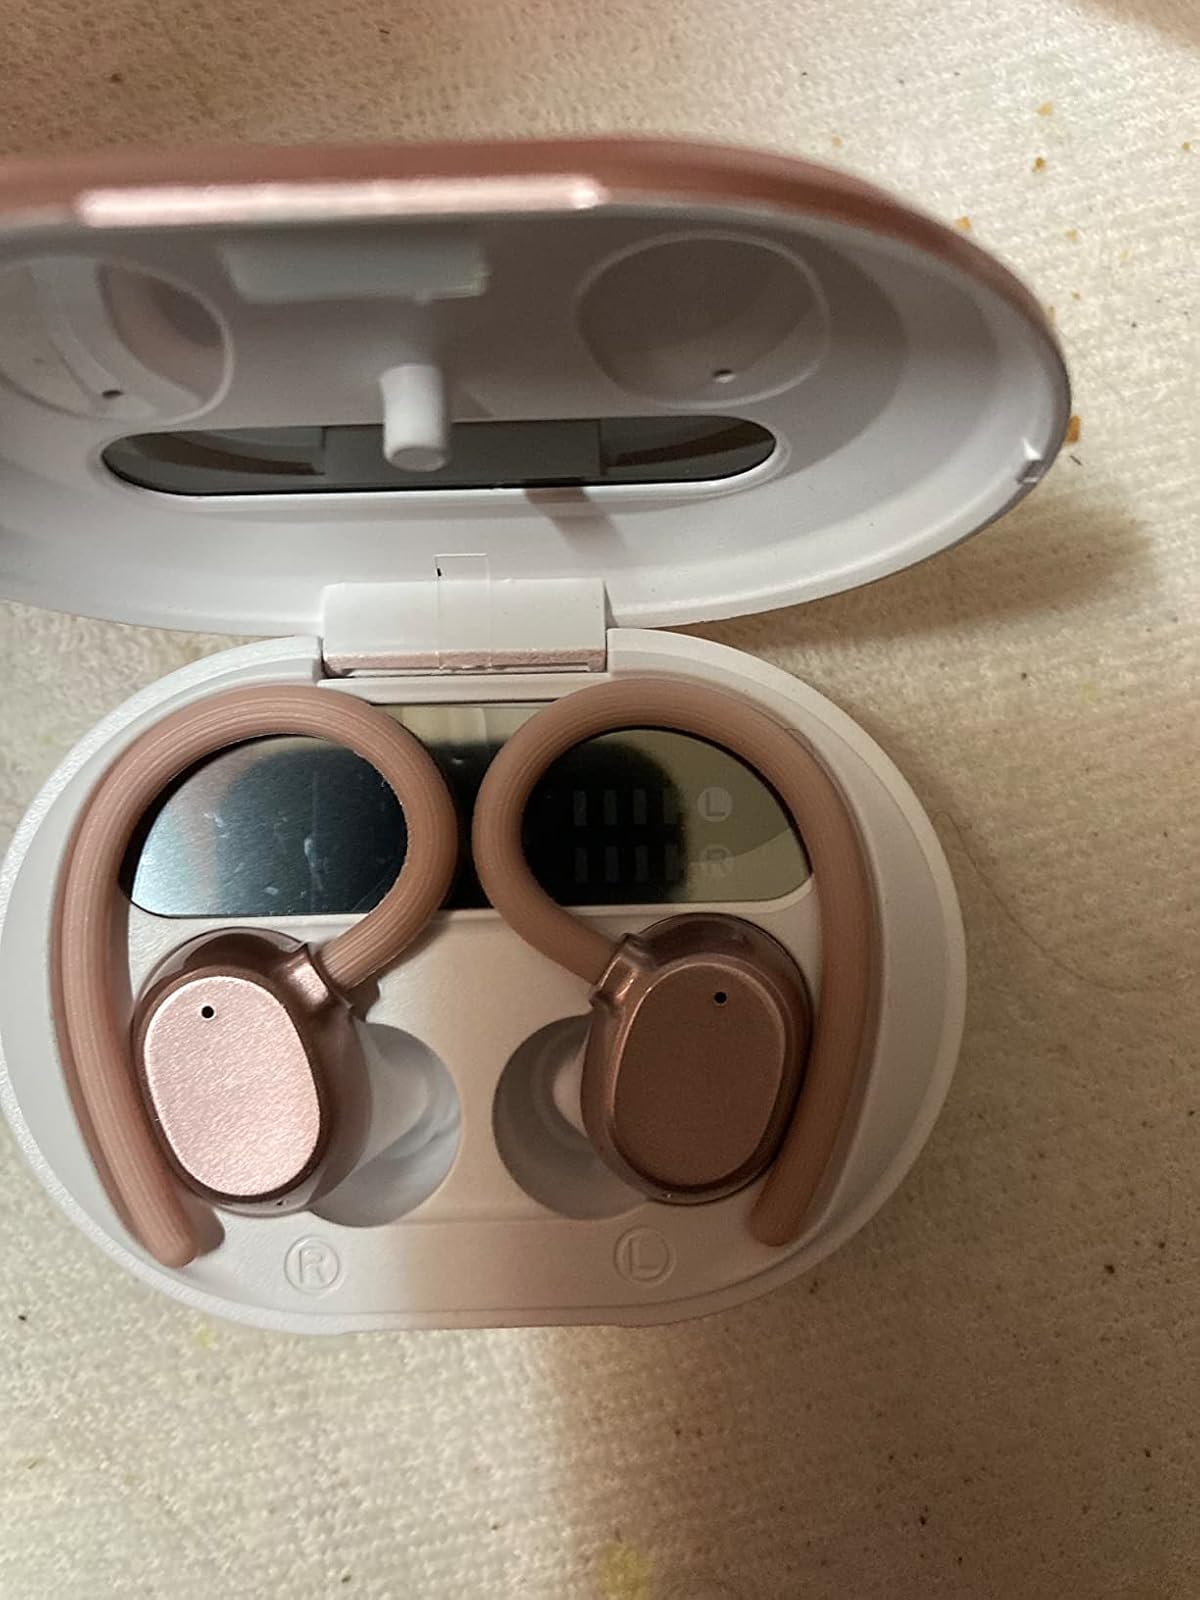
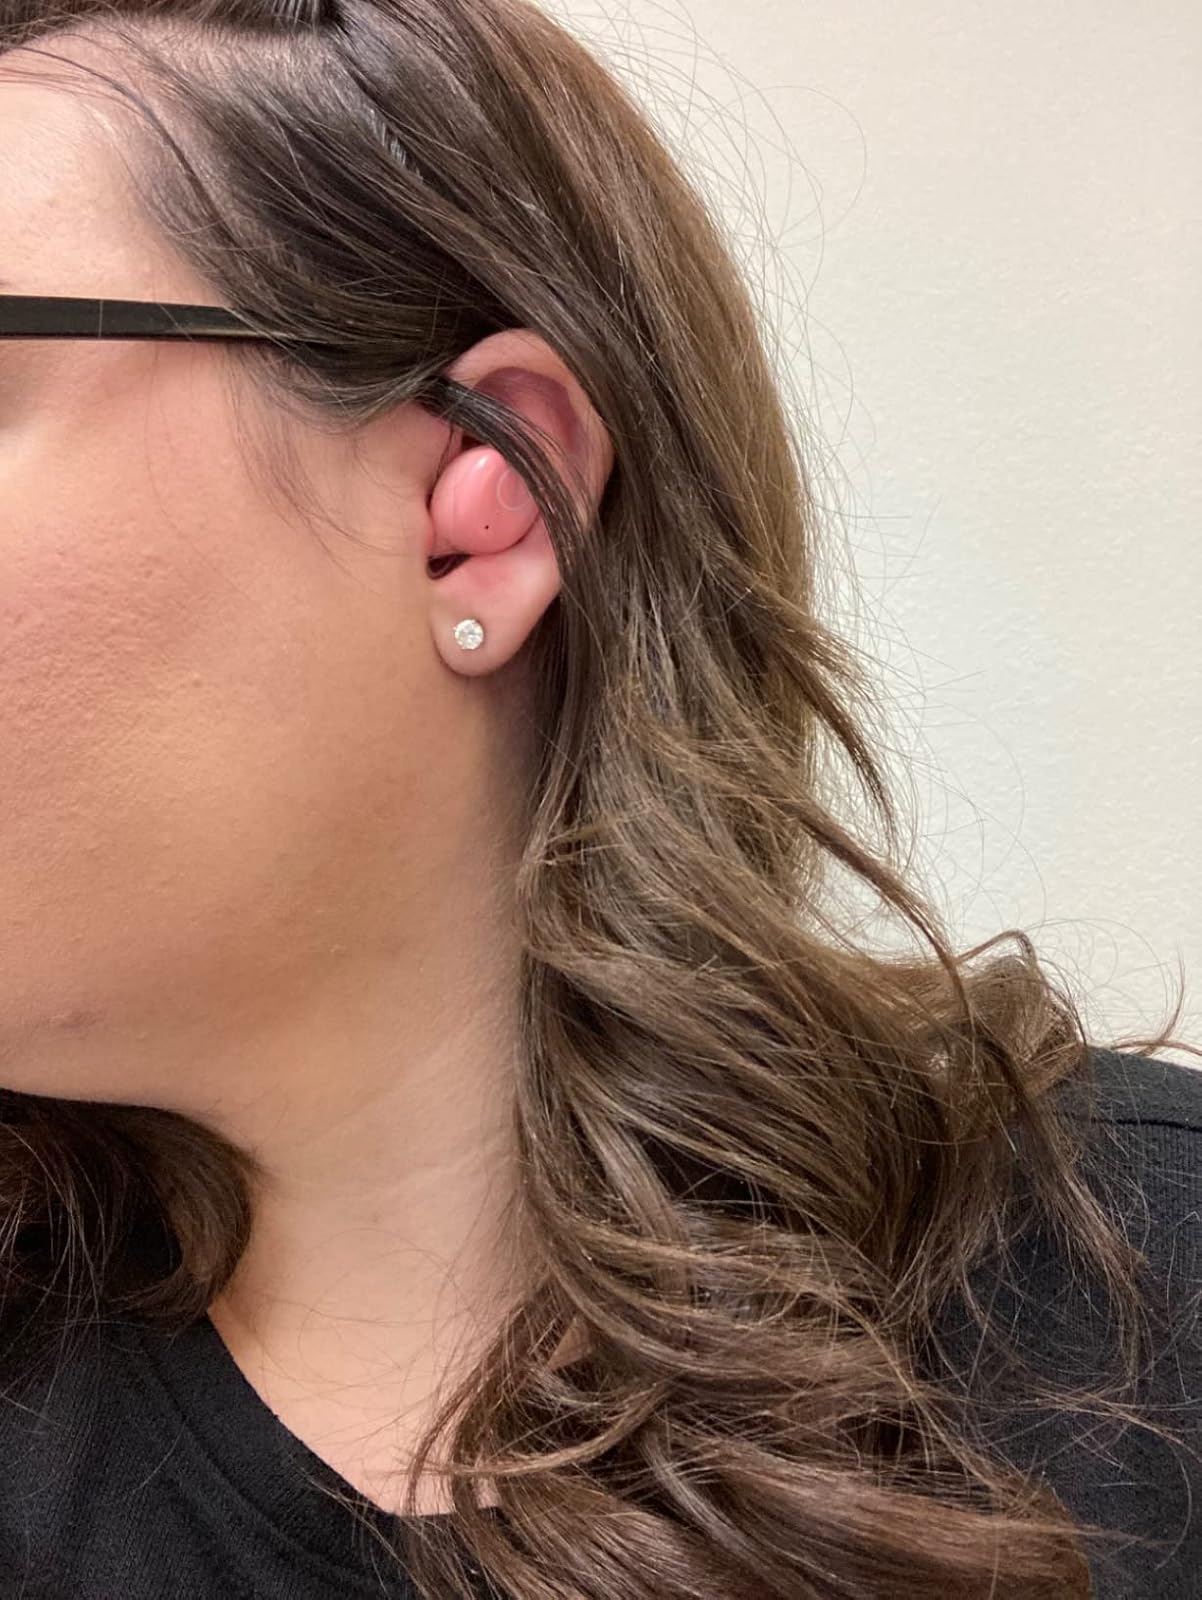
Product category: earbuds
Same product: no